Urban legends about drugs

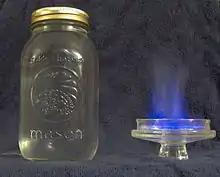
A typical jar of moonshine, with a sample being ignited to produce a blue flame. It was once wrongly believed that the blue flame meant that it was safe to drink.

Another meth legend is that dealers are selling colored and flavored meth resembling candy (often with names like "Strawberry Quick", originating from an idea that dealers would mix the drug with strawberry-flavored Nesquik) to entice children to buy it. It was first reported in 2007 in the western United States, and children were allegedly ingesting it thinking it was candy, and ending up in the ER. According to Snopes.com there is no hard evidence, , that flavored meth is being handed out in schoolyards, nor that children are mistaking meth for candy.